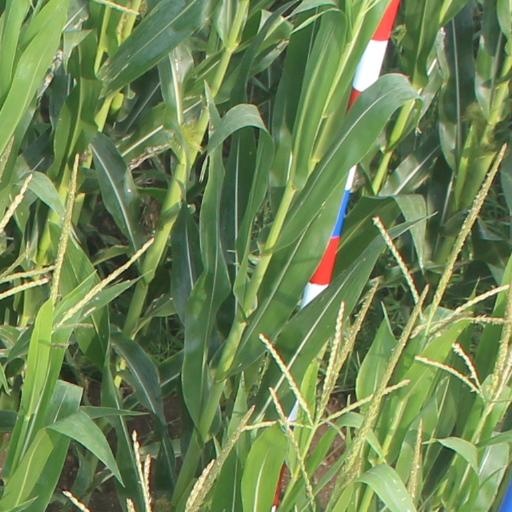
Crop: maize; corn